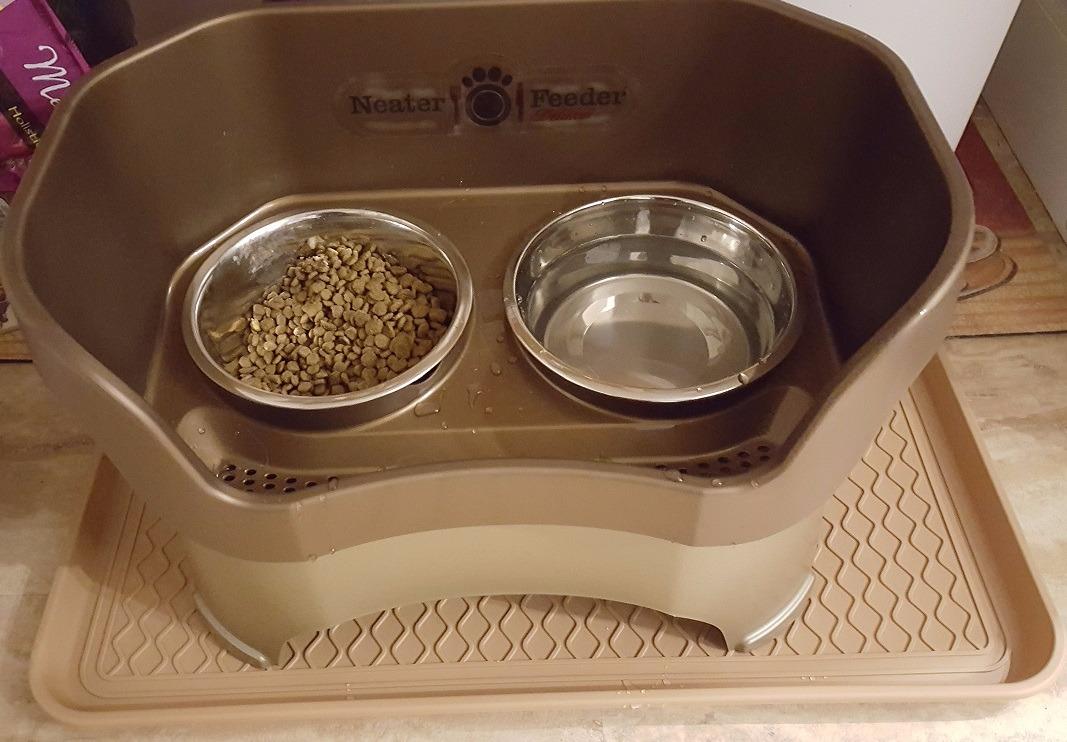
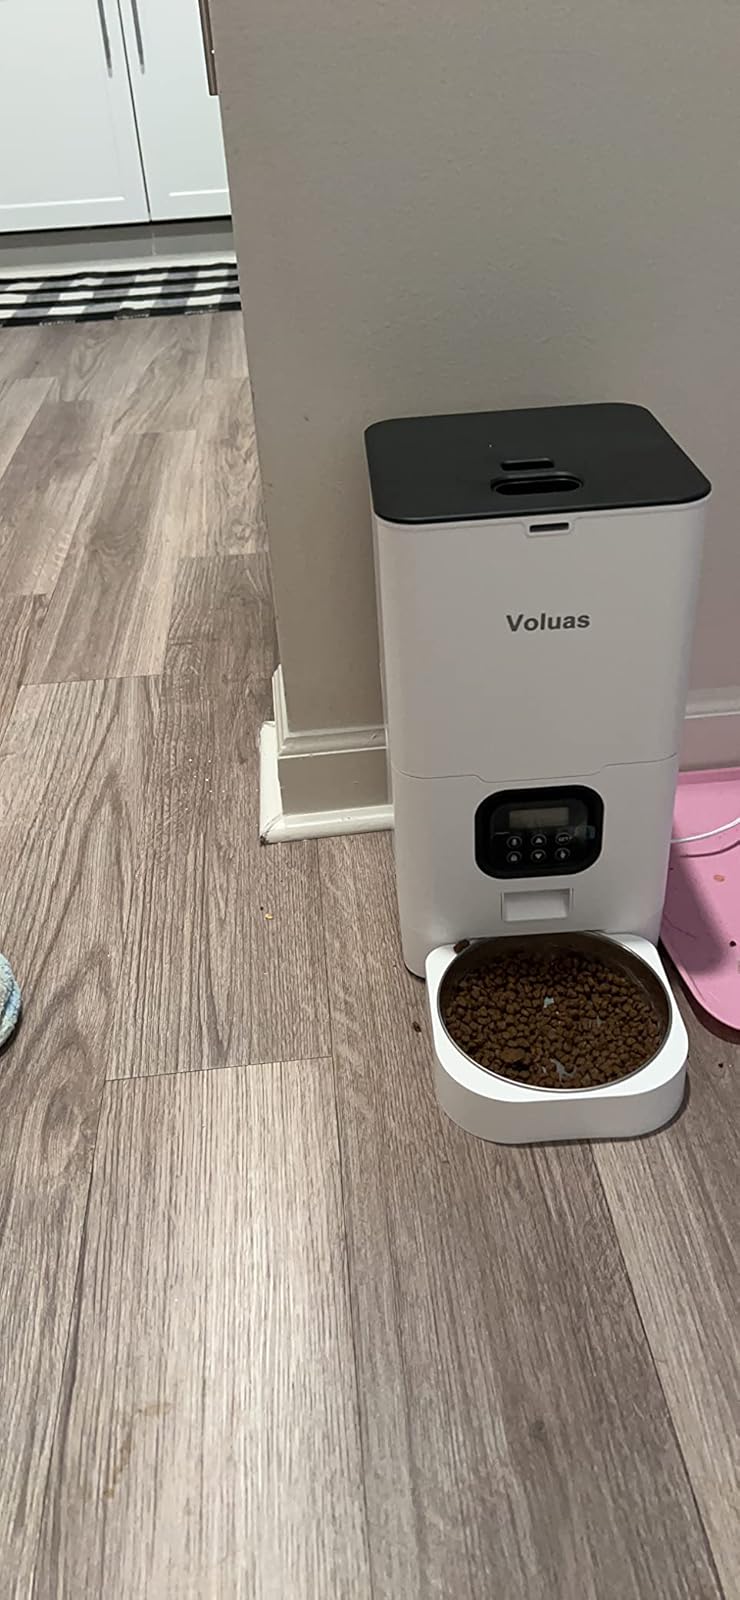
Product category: items_feeder
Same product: no